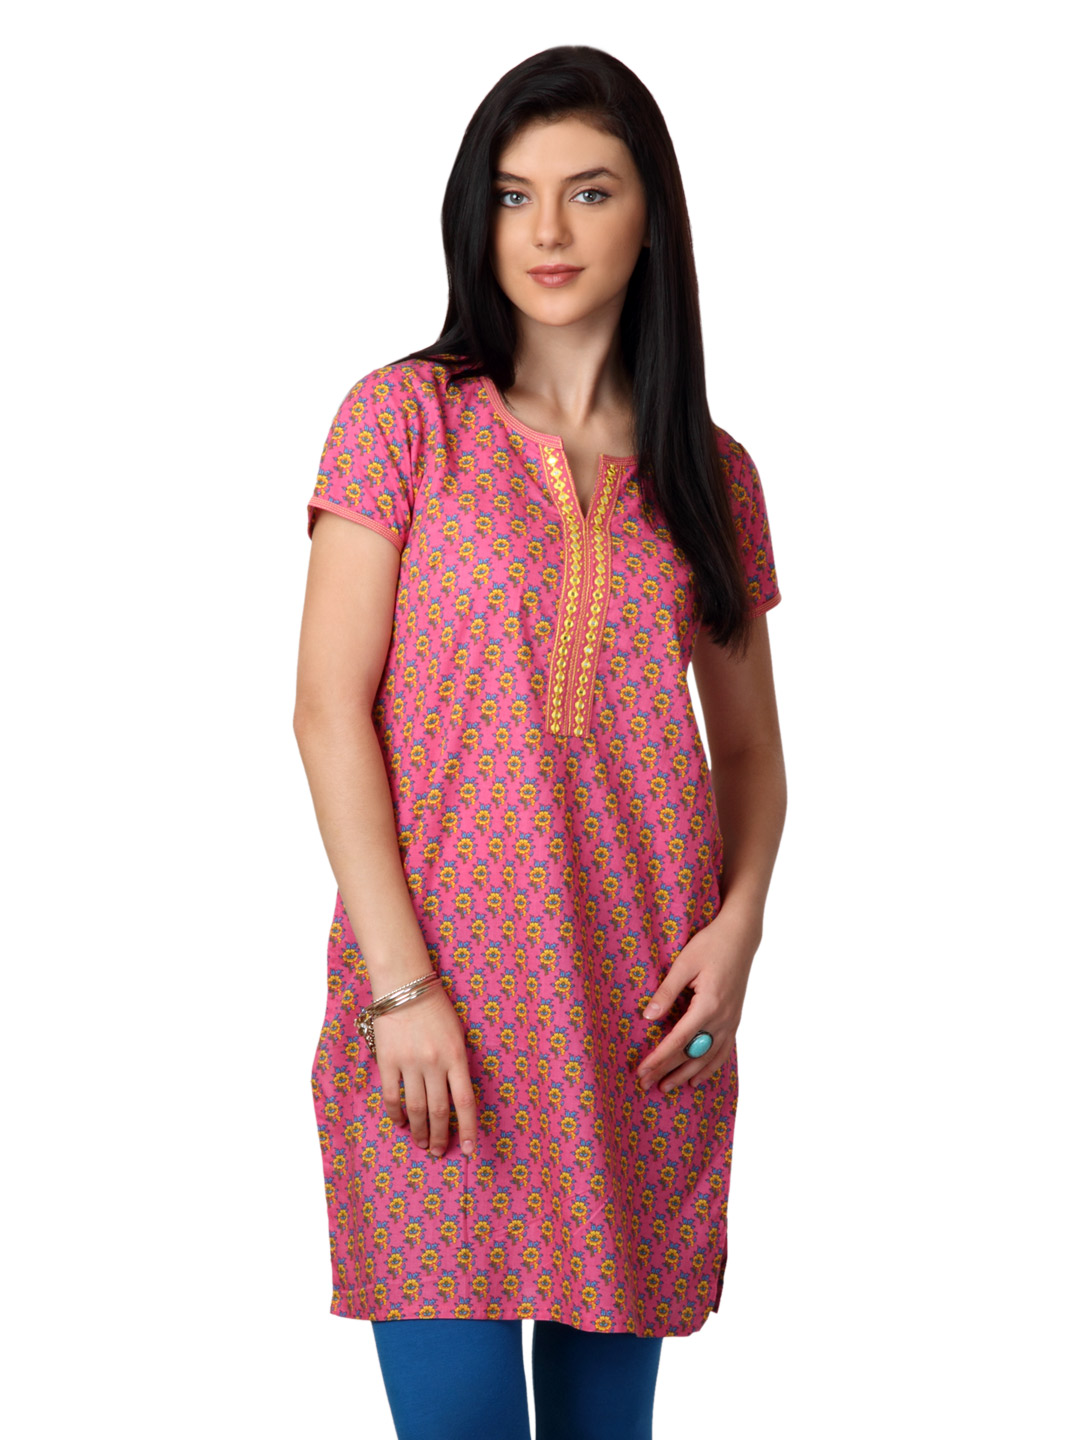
ALayna Women Pink Kurta
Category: Apparel / Topwear / Kurtas
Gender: Women
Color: Pink
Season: Summer 2012
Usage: Ethnic